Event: Nepal Earthquake
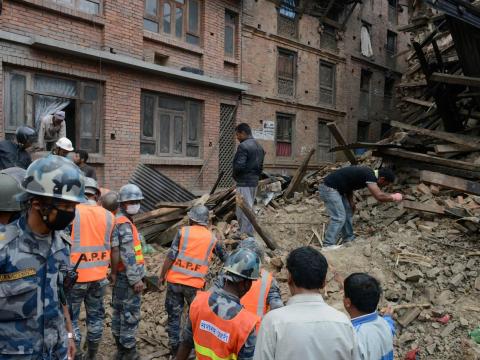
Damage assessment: damage